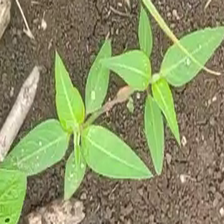
Weed species: Moti_dudhi(Euphorbia_geneculata_L)